Little Tickles

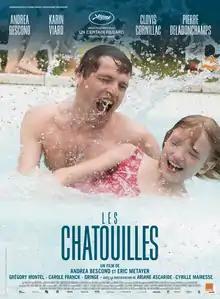
Film poster

Little Tickles is a 2018 French drama film directed by Andréa Bescond and Eric Métayer. It was screened in the Un Certain Regard section at the 2018 Cannes Film Festival.